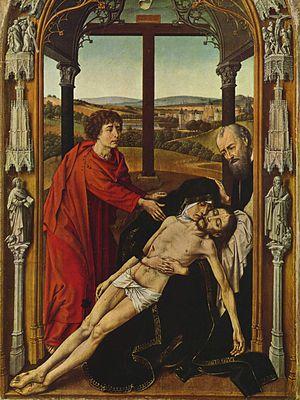
Henri de Herp ou Henri Herp est un franciscain flamand plus connu sous le nom latin de Harphius. Il est né au début du XVᵉ siècle à Erp, et mort le 13 juillet ou le 22 février 1477 à Malines, soit dans les Pays-Bas bourguignons.